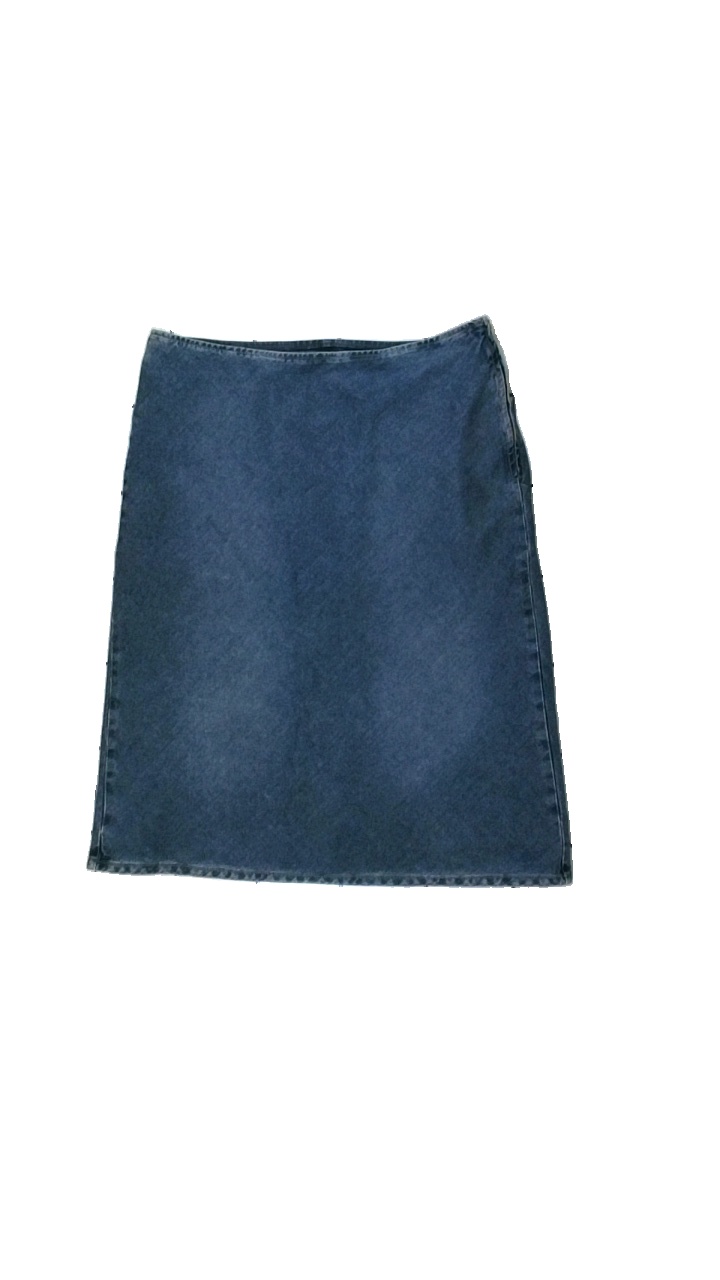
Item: Skirt (Ladies)
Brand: Sisley
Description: blå jeans kjol
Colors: Blue
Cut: Regular
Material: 100% cotton
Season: All
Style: Denim
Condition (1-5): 5
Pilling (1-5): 5
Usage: Reuse
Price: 50-100